York City F.C. Clubman of the Year

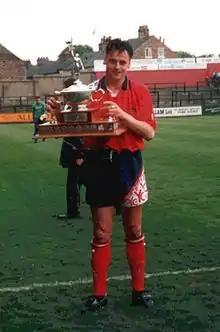
Paul Barnes lifting the Billy Fenton Memorial Trophy, which he won in the 1993–94 season

York City Football Club is a professional association football club based in York, North Yorkshire, England. Founded in 1922, the club was elected to play in the Midland League, and competed in this league for seven seasons before being elected to the Football League as members of the Third Division North in 1929. York reached the second tier of English football with promotion to the Second Division in 1974, but were relegated two years later. York became the first team to reach 100 points in a Football League season after winning the 1983–84 Fourth Division championship with 101 points, which remains to be the club's only league title. The club was relegated to the Football Conference following the 2003–04 season, but returned to the Football League with victory in the 2012 Conference Premier play-off final.